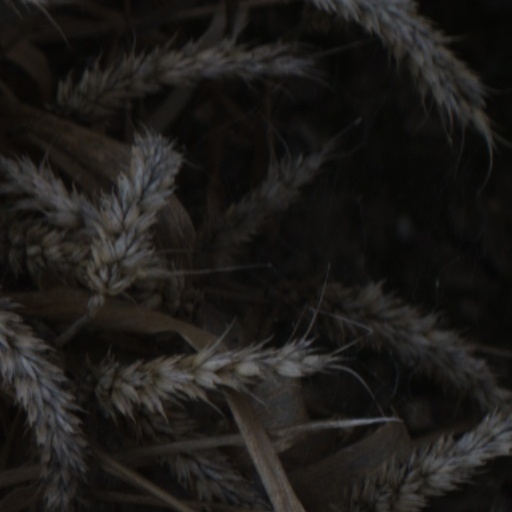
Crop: wheat